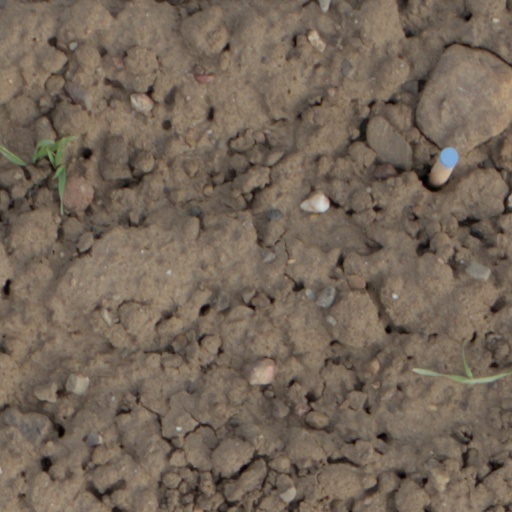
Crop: wheat